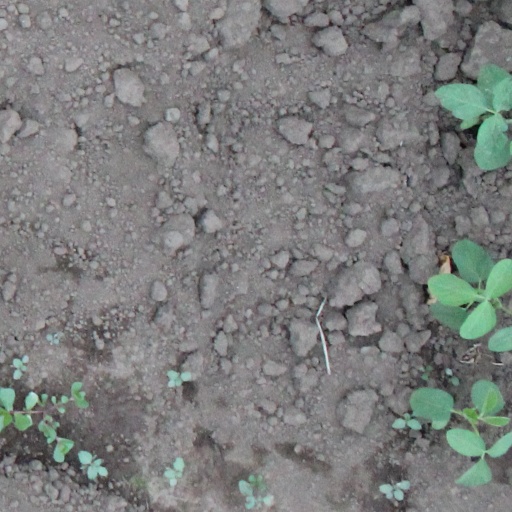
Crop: soybean